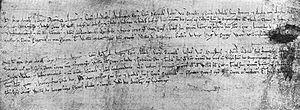
Birmingham /biʁmiŋam/ est une ville et un district métropolitain des Midlands de l'Ouest au centre de l'Angleterre. C'est la deuxième ville la plus peuplée du Royaume-Uni après Londres et avant Manchester. Elle compte une population de 1 141 400 habitants, et fait partie de la conurbation des Midlands de l'Ouest, laquelle a une population de 4 332 629 habitants. Depuis 1889, elle a le statut de cité.